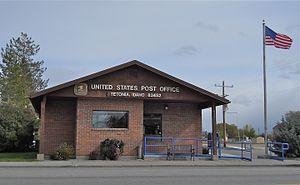
La ville de Tetonia est située dans le comté de Teton, dans l’État de l’Idaho, aux États-Unis. Sa population s’élevait à 269 habitants lors du recensement de 2010, estimée à 280 habitants en 2016.